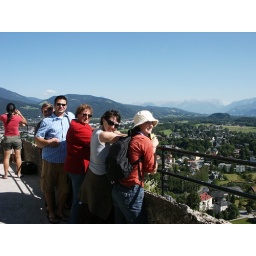
The whole gang (minus Jake) atop a medieval castle tower in Salzburg, Austria.